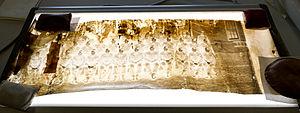
Une table lumineuse est une table de travail constituée d'une vitre éclairée par-dessous, utilisée dans le domaine des arts graphiques, qui permet de travailler avec des documents transparents ou translucides. Selon sa destination, la table lumineuse peut avoir des dimensions variables : du simple boîtier permettant d'examiner un négatif photographique aux tables servant aux mise en pages sur films des imprimeries.